George Taylor (photographer)

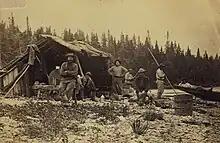
Party of lumbermen in Victoria County, c. 1862

George Thomas Taylor was born on September 6, 1838, in Fredericton, a British garrison town in the Colony of New Brunswick. His father William P. Taylor had migrated from London, England, and worked as a carpenter. George Taylor's mother was Frances (Morrison) Taylor; George was the middle child of five siblings, and the family lived in a house William built in 1846. George developed an interest in photography through borrowing magazines from soldiers at the local garrison, which led him to pursue a self-study of photography, particularly its scientific concepts. During his teenage years, Taylor started creating daguerreotypes, and would improve on his craft throughout the following years while working in the family carpentry business. He had an additional early experience in painting, which he would primarily practice during his later years.